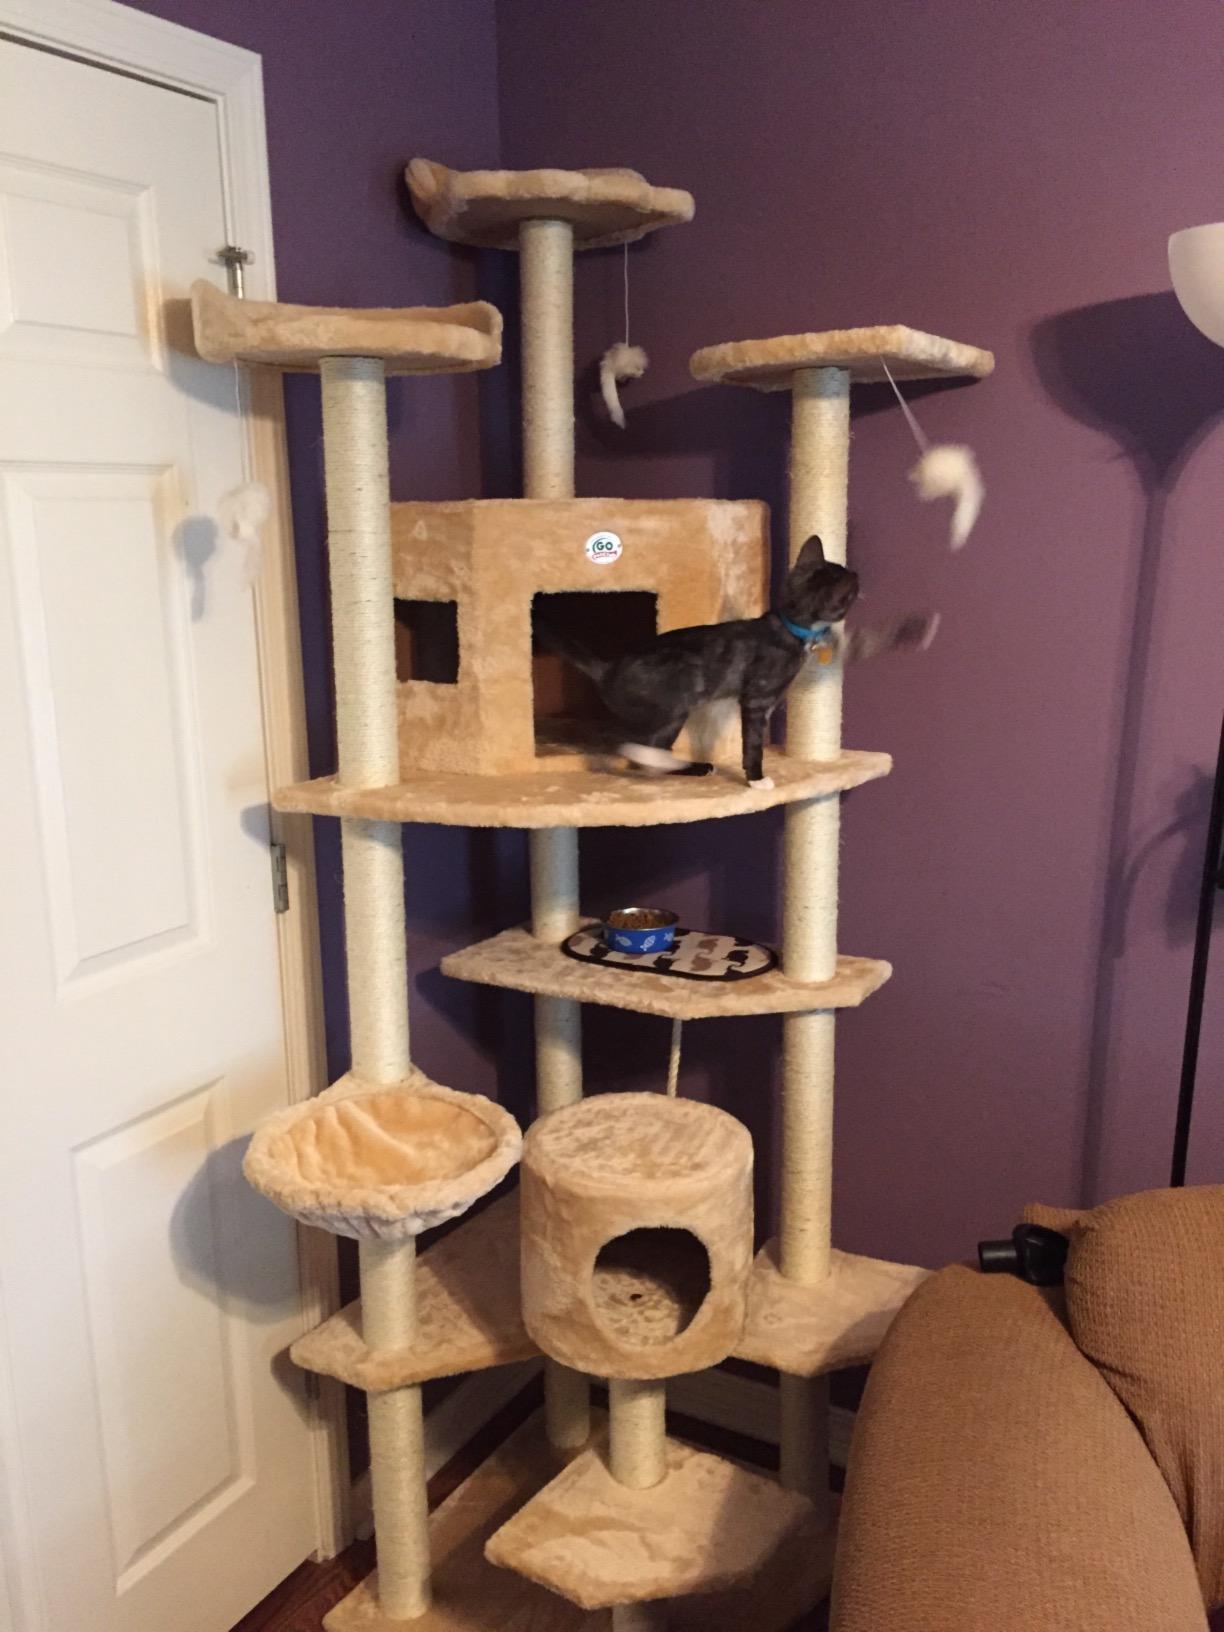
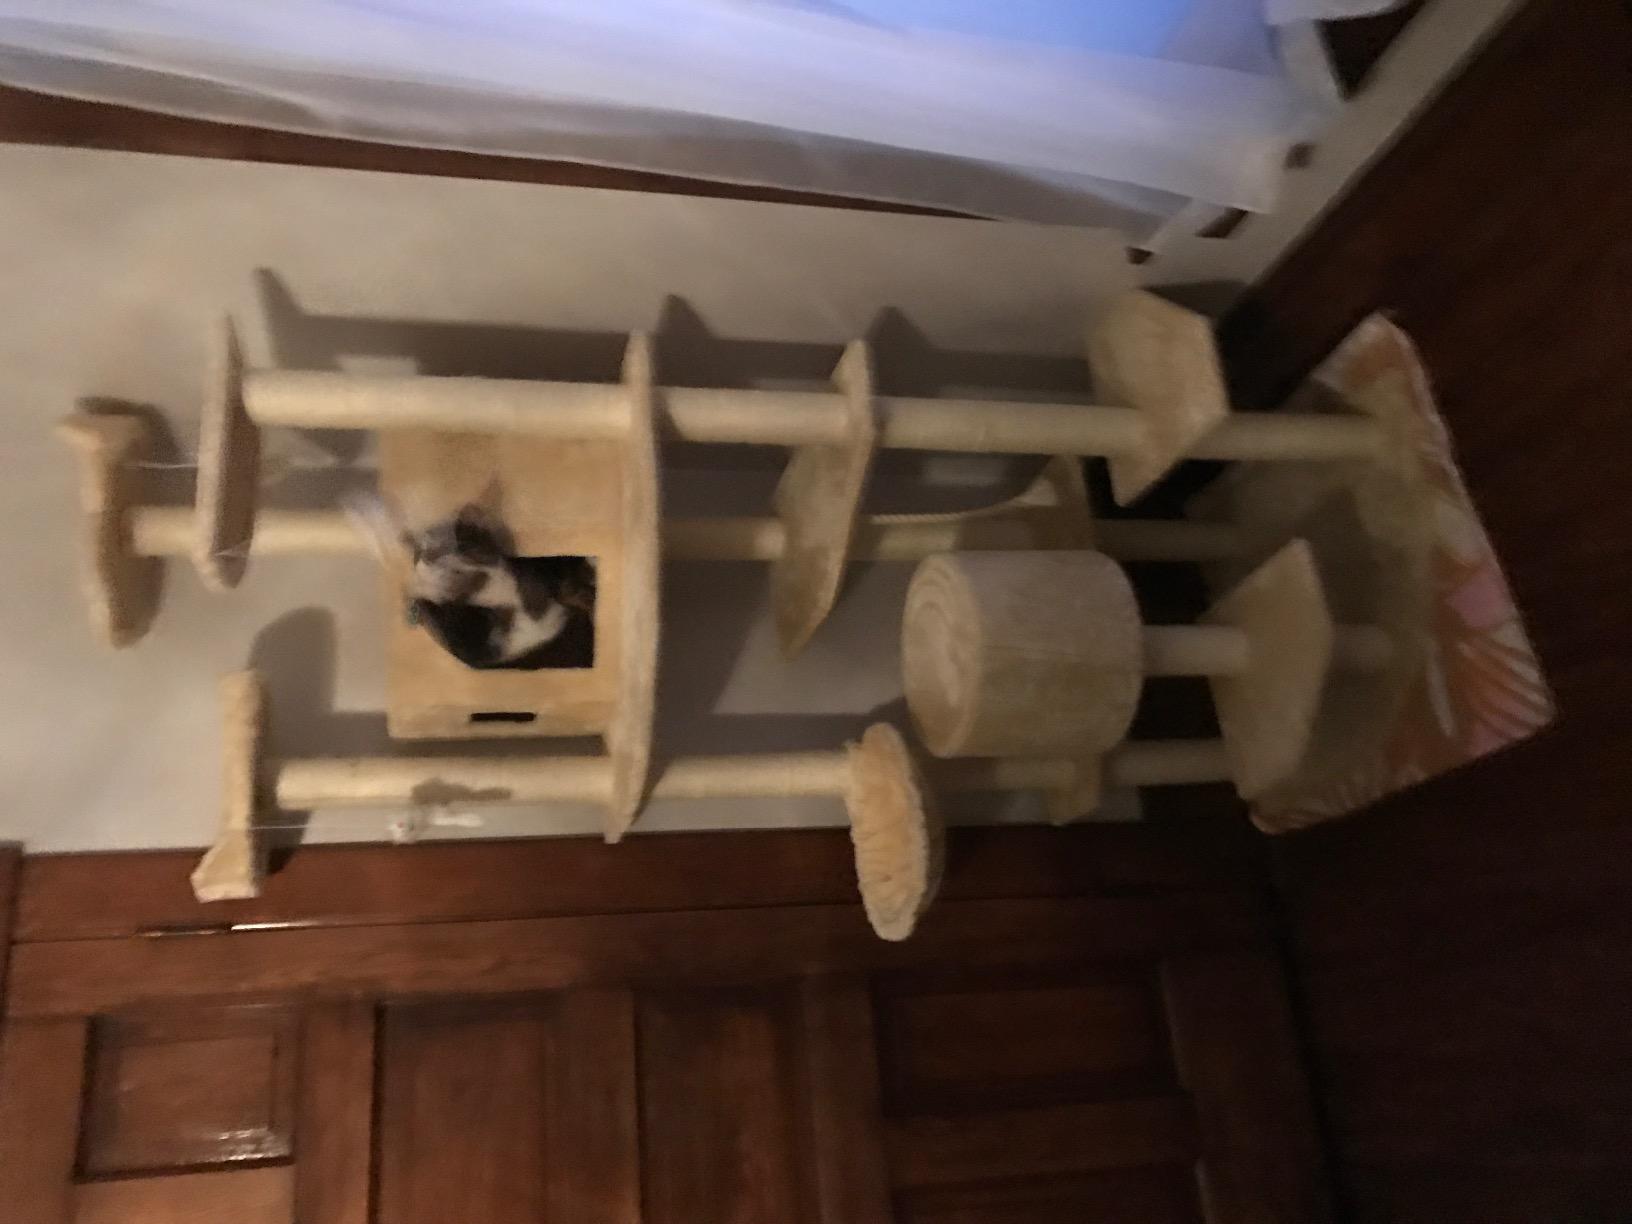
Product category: items_cat tree
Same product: yes